Kim Ki-young

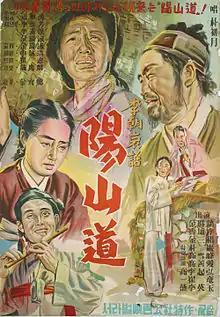
Theatrical poster to "Yangsan Province" (1955).

With the success of this first film, Kim was able to direct his second feature, the historical costume drama "Yangsan Province" (also 1955), again using primitive equipment obtained from the U.S.I.S. Although Kim claimed to have based the film on a traditional song he learned from his mother, no exact source for the story has been found. It is suspected that the director made up the story himself, modeling it on traditional stories such as "Chunhyangjeon", Lee Kyu-hwan's remake of which had recently become a major success, stimulating a rebirth in Korean cinema. After Lee's "Chunhyangjeon", "Yangsan Province" was the second most successful Korean film of 1955. Though a popular success, critics of the time were not kind to "Yangsan Province". Yoo Do-yeon called the film a "work of bad taste," and Heo Baek-nyeon said that it "debases the dignity of Korean cinema." As his only surviving film of the 1950s, "Yangsan Province" sheds considerable light on Kim Ki-young's early career. In an era in which Korean film critics considered realism to be important, the now-lost ending to "Yangsan Province", in which two dead lovers ascend to heaven on a beam of light, was harshly criticized. In light of Kim's later career, critics today believe that this cut scene displays some of the most recognizable characteristics of Kim's mature style such as an interest in the fantastic, and a jarring blending of genres. Other motifs that were to be explored in depth in Kim's later work can also be found in "Yangsan Province", such as animal imagery, particularly the use of hens as a representation of fertility and sexuality.